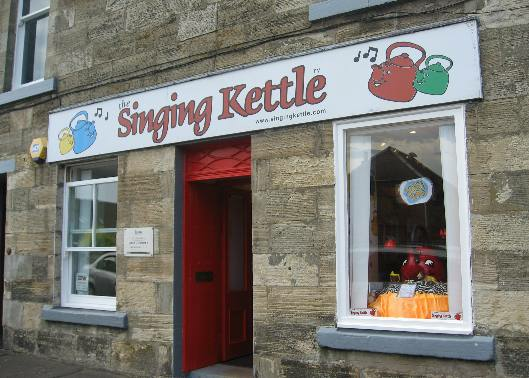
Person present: No